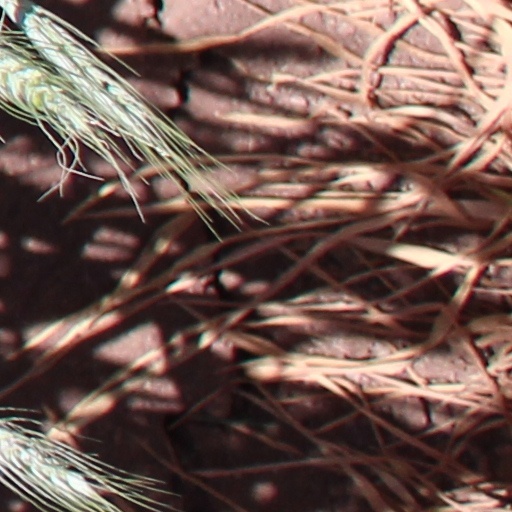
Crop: wheat